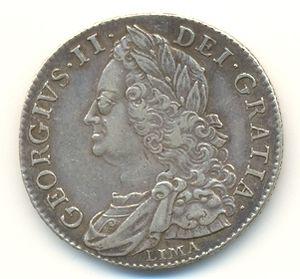
George II fut roi de Grande-Bretagne, duc de Brunswick-Lunebourg et prince-électeur du Saint-Empire romain germanique du 22 juin 1727 à sa mort.